Mil Mi-8

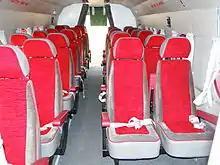
Passenger cabin of a Shree Airlines aircraft

Mikhail Mil originally approached the Soviet government with a proposal to design an all-new two-engined turbine helicopter in 1959 after the success of the Mil Mi-4 and the emergence and effectiveness of turbines used in the Mil Mi-6. After design and development, the Mi-8 was subsequently introduced into the Soviet Air Force in 1967.